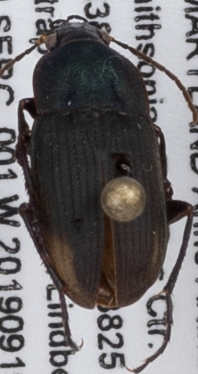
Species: Chlaenius tomentosus
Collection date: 2019-09-19
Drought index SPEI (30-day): -1.316
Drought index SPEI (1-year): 0.8
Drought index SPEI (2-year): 1.368